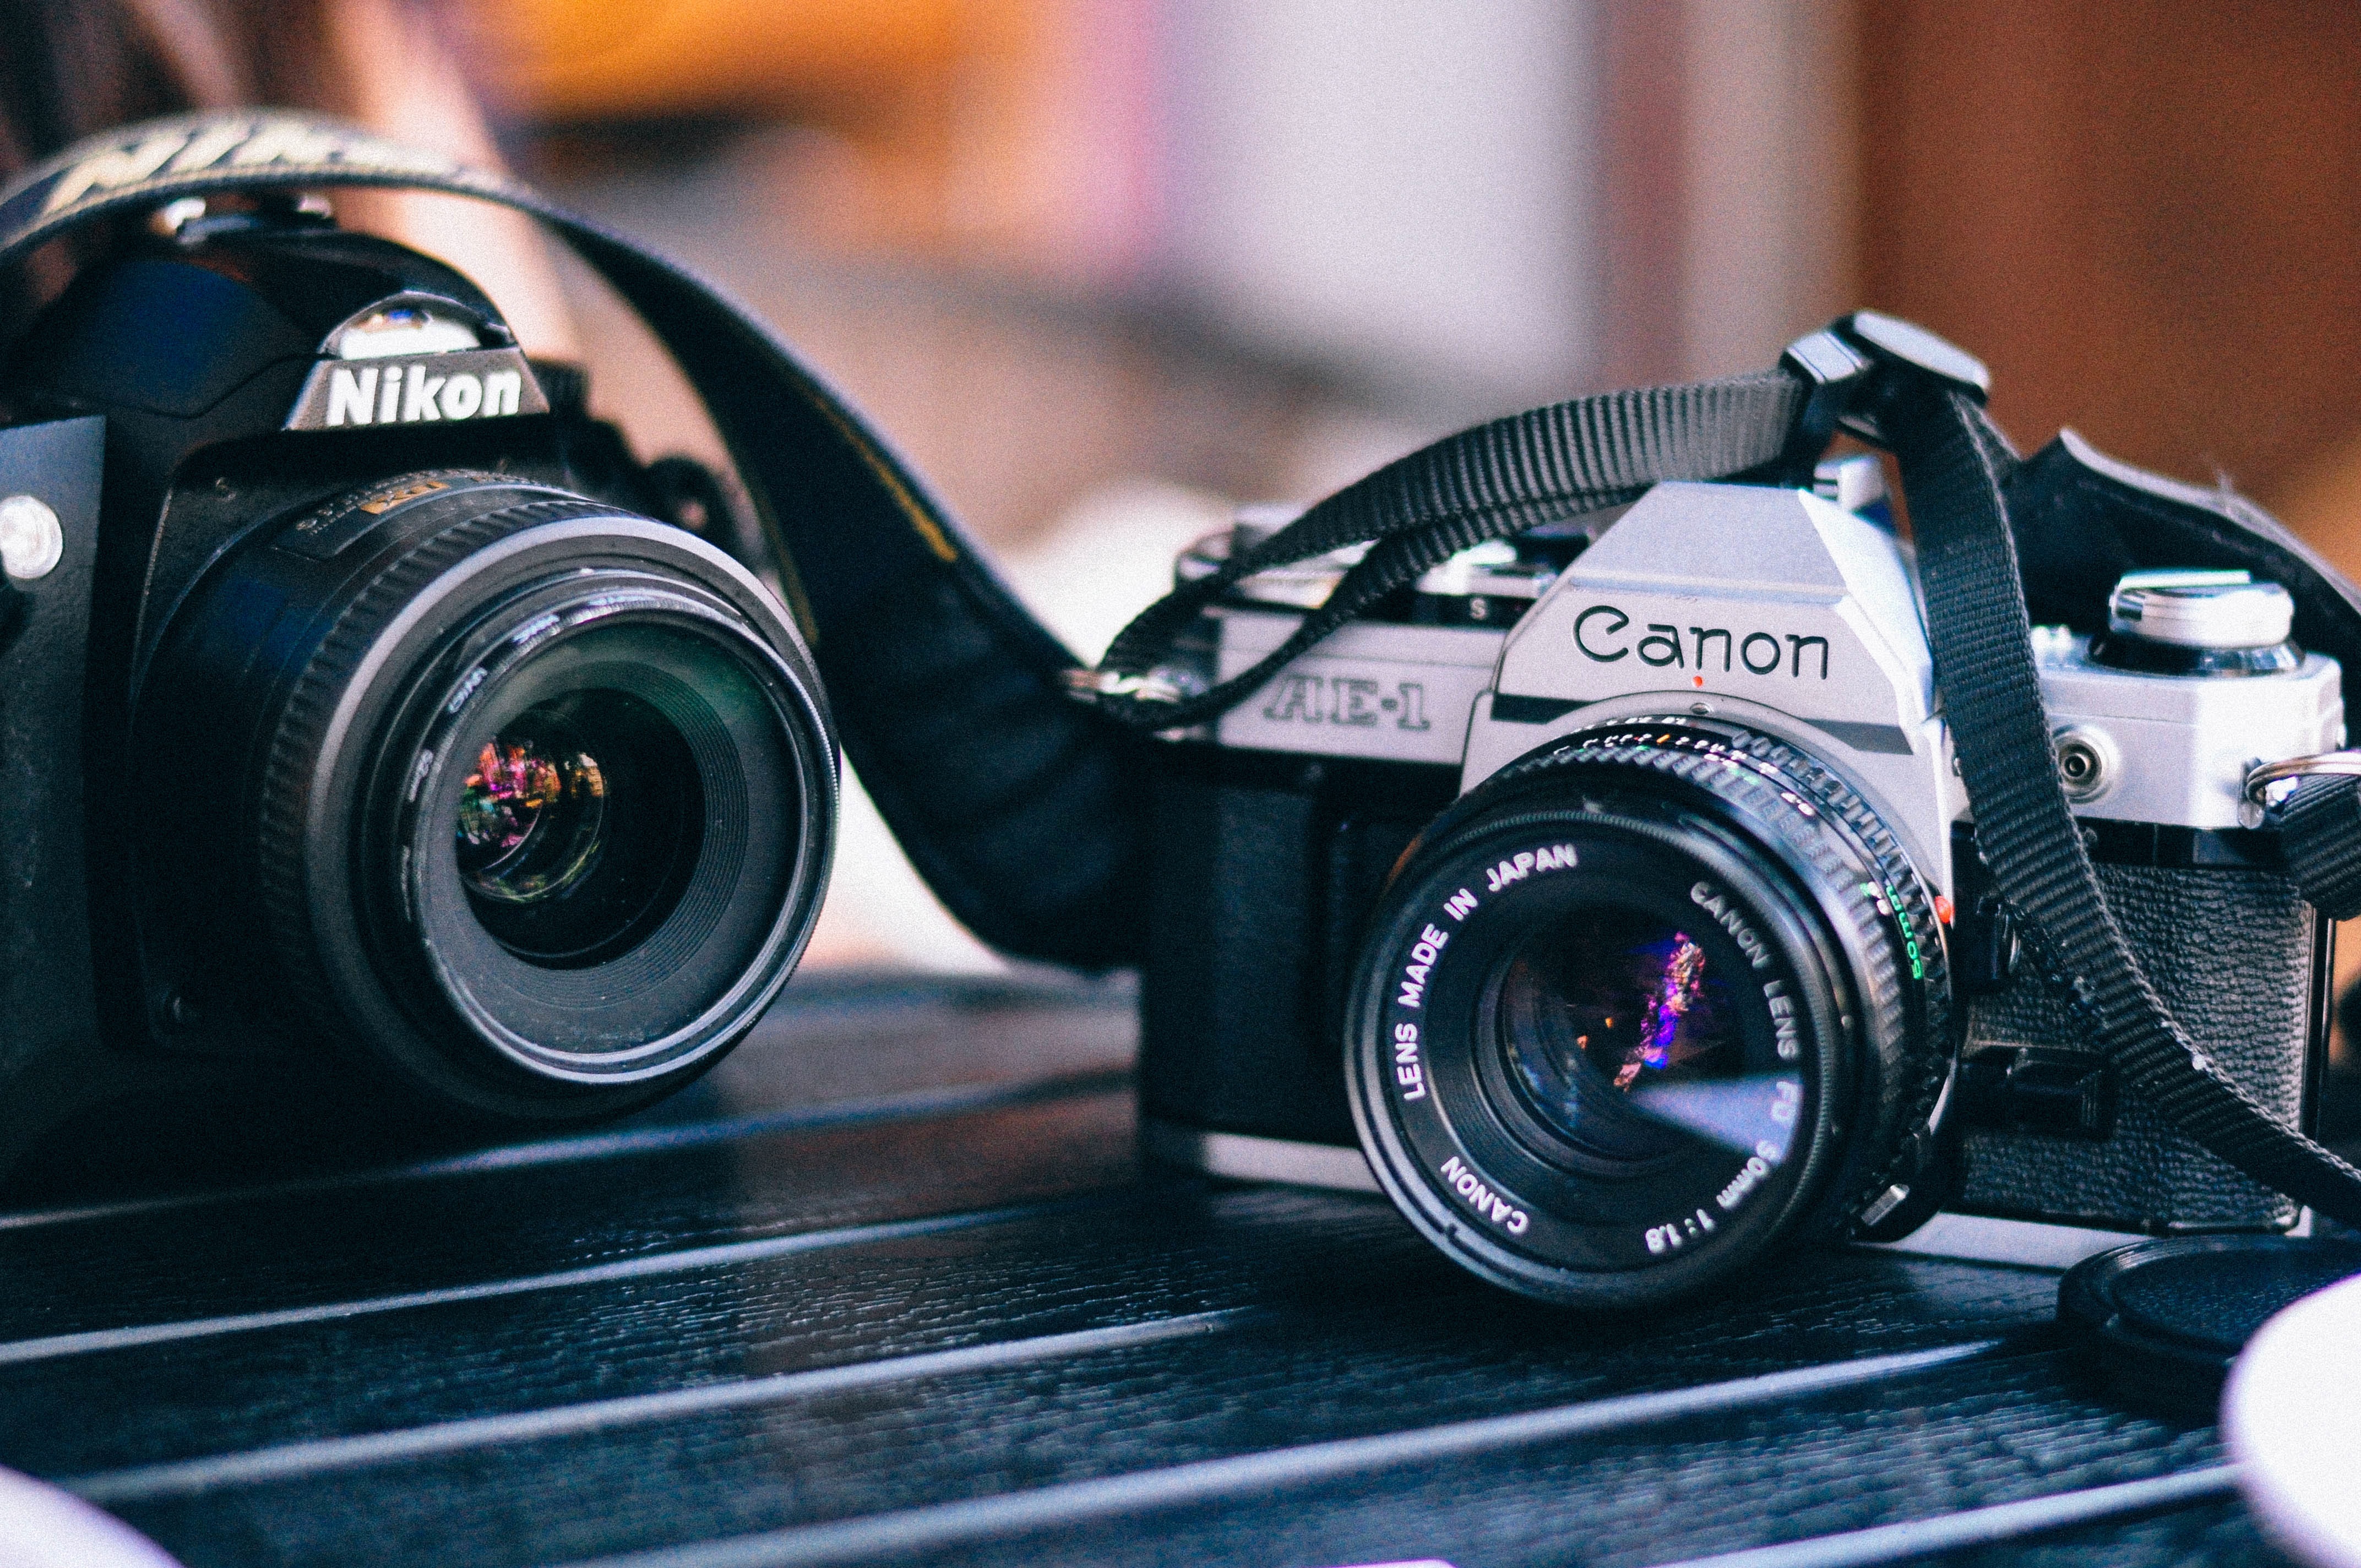
car, camera, photography, wheel, vehicle, canon, nikon, sports car, reflex camera, supercar, digital camera, len, digital slr, automobile make, single lens reflex camera, automotive design